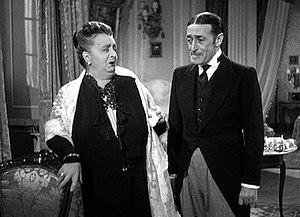
Ada Dondini, née à Cosenza le 18 mars 1883 et morte à Chieti le 3 janvier 1958, est une actrice italienne. Elle a joué dans 48 films entre 1916 et 1954.